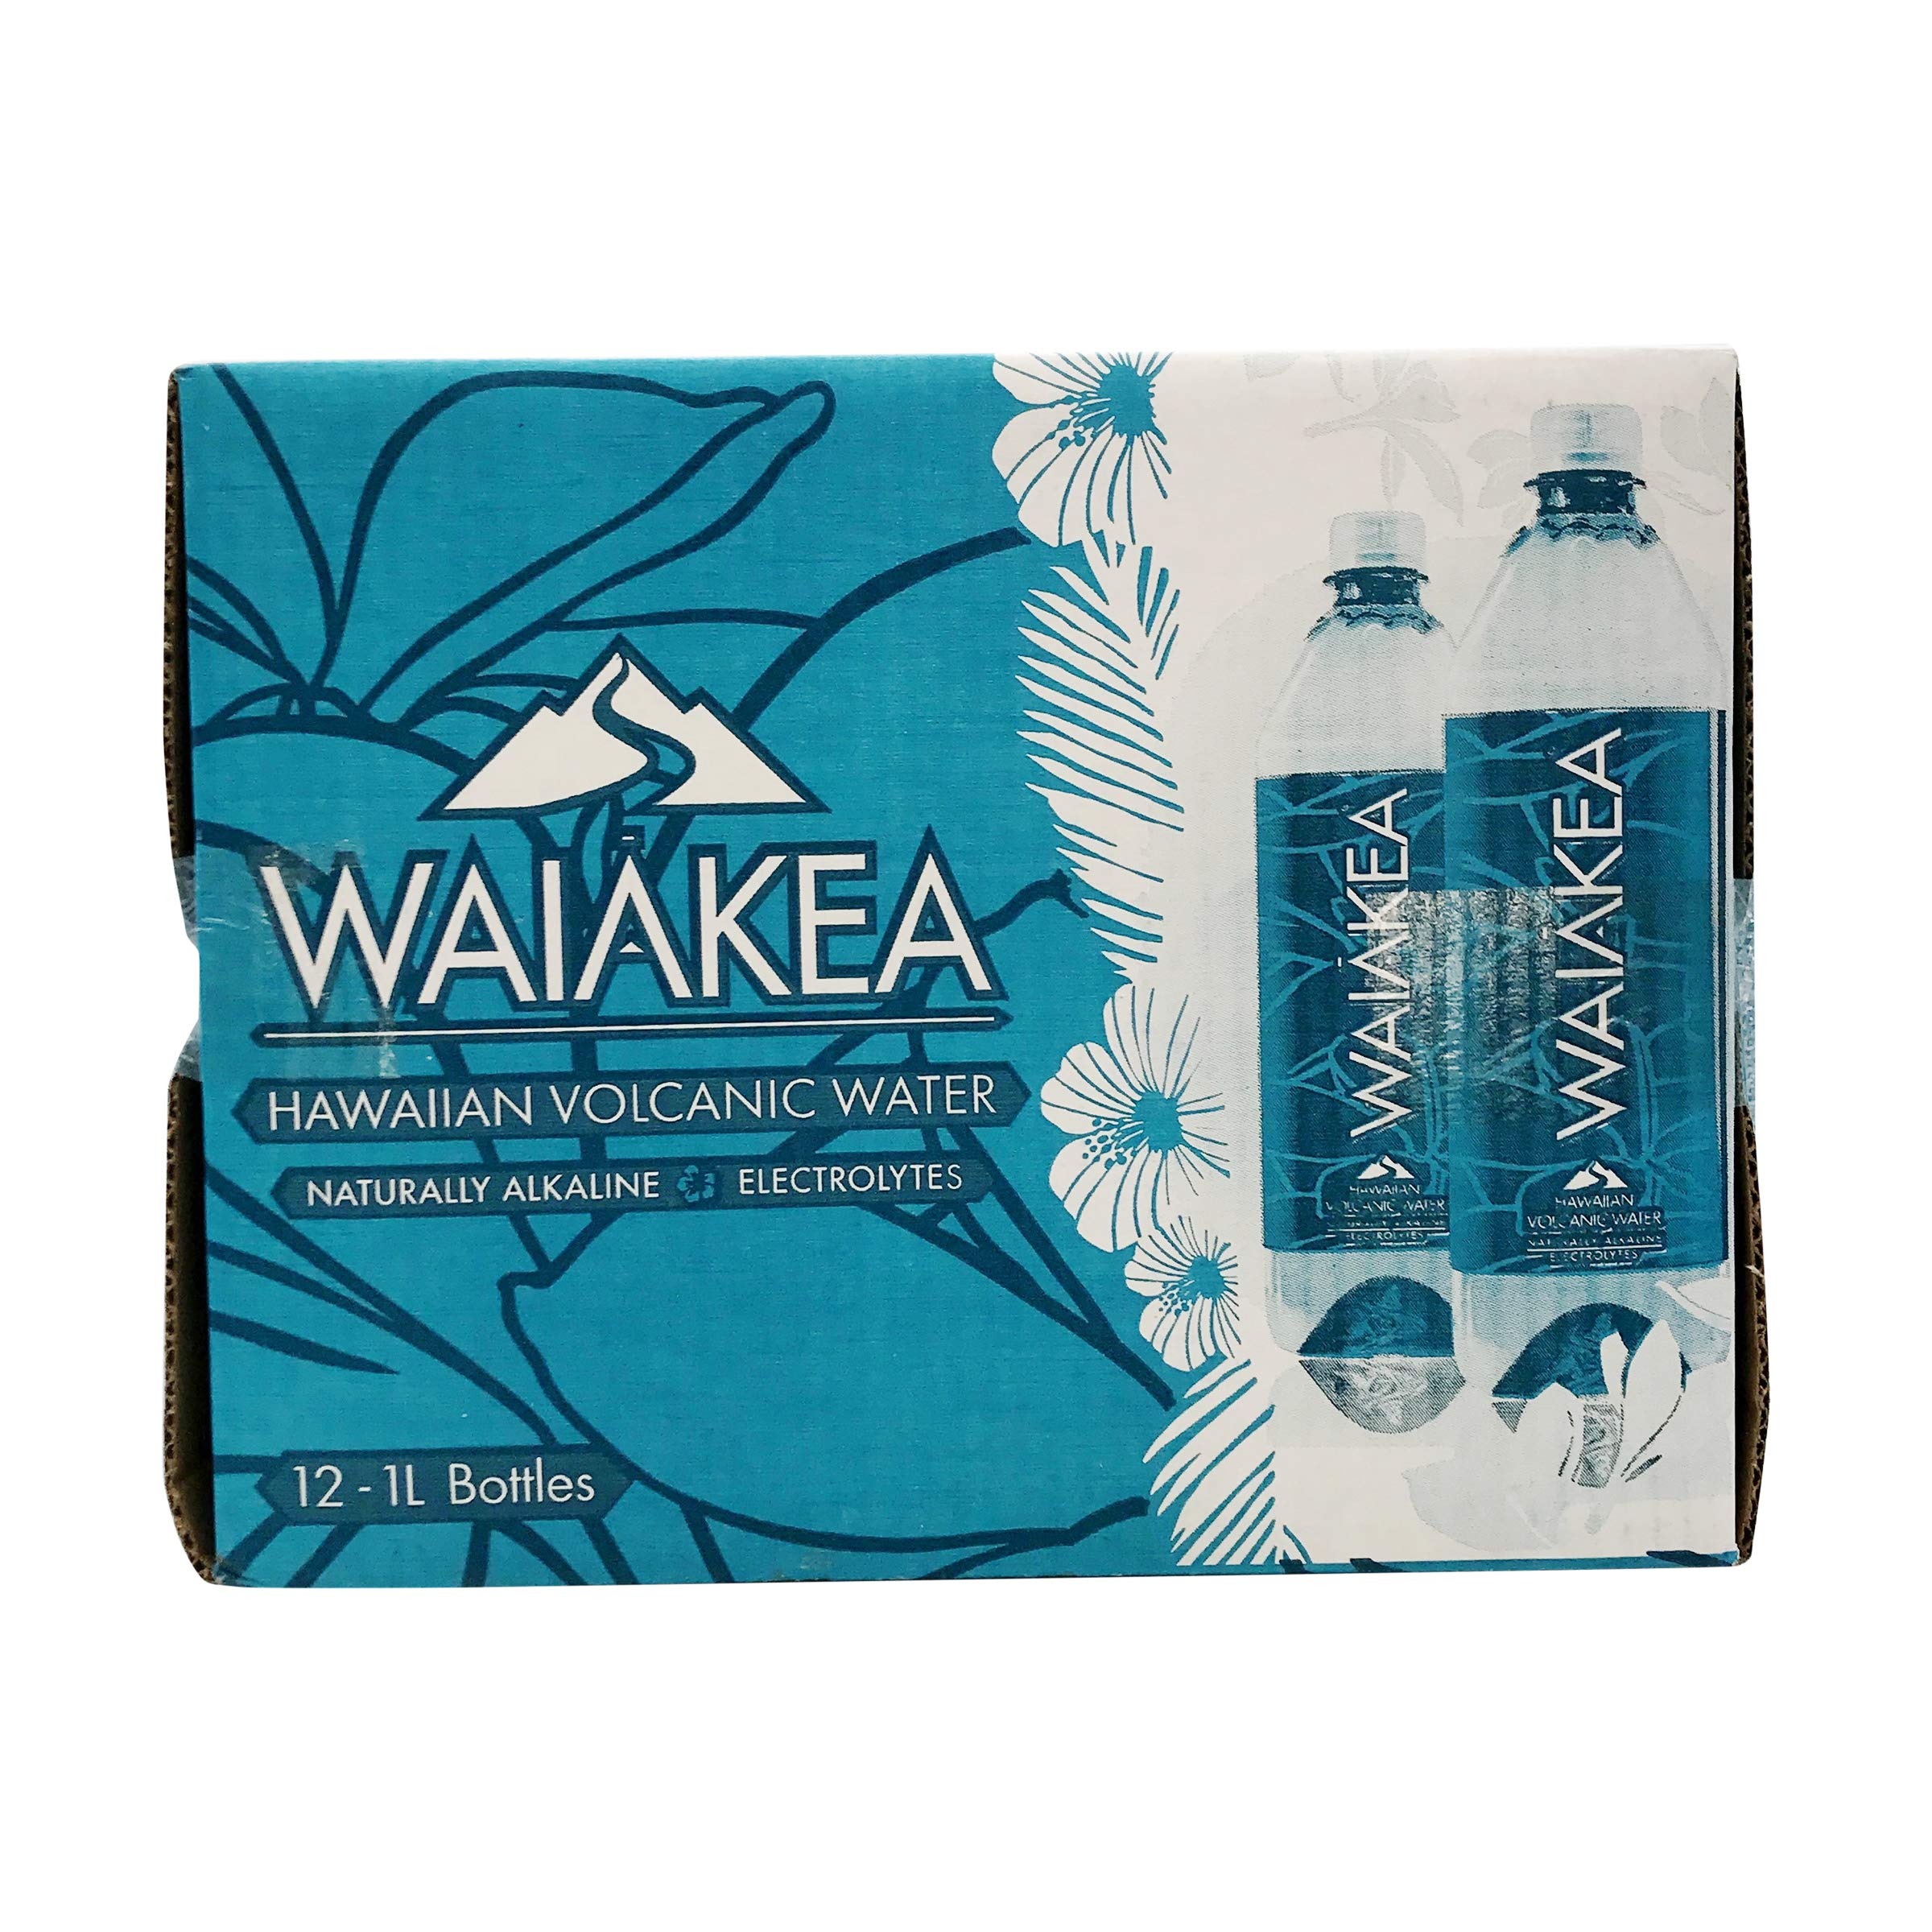
Item Name: WAIAKEA Volcanic Water Case, 1 LT
Product Description: Beverage
Value: 405.77
Unit: Fl Oz

Price: 31.98